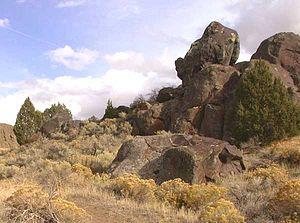
Le Parc d'État de Massacre Rocks est un parc national situé dans l'État de l'Idaho, aux États-Unis. Il a été créé au XXᵉ siècle pour préserver la géologie et la nature de cette portion de la rivière Snake.